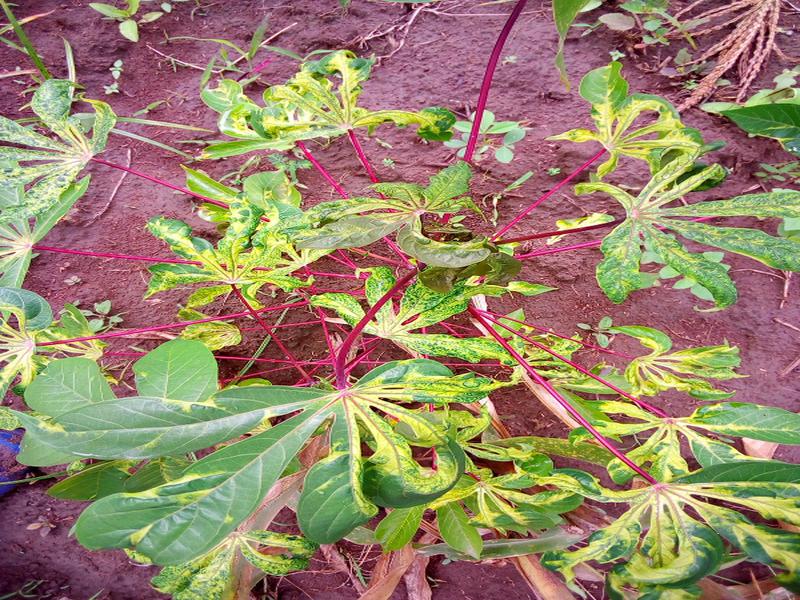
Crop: cassava
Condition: mosaic_disease